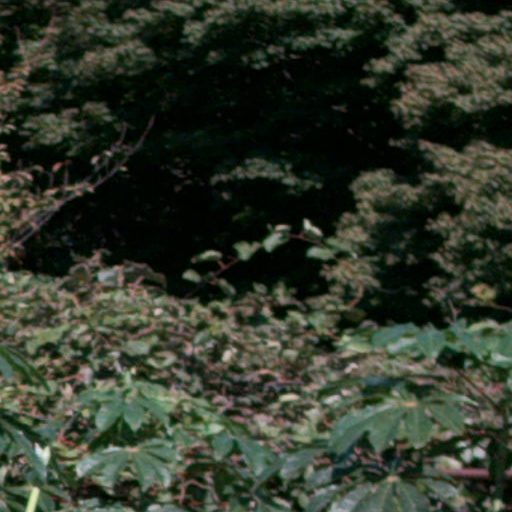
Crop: cassava